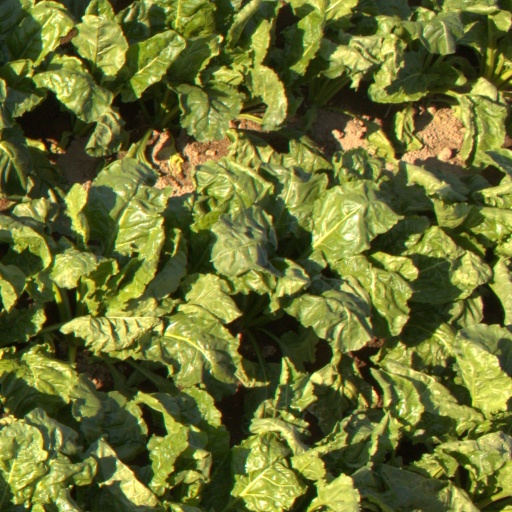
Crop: sugar beet